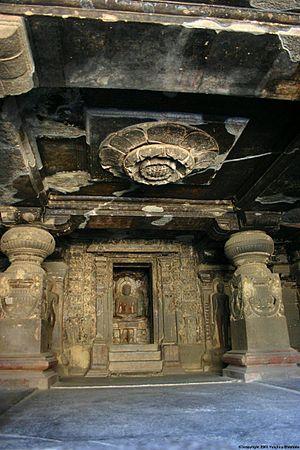
Les temples sous roche sont des monuments consacrés établis dans des grottes souterraines creusées dans le roc, ou naturelles. Ces temples souterrains et les temples monolithiques sculptés dans la roche sont une forme de l'architecture et de la construction sous roche ancienne, techniques de construction étroitement liées avec la sculpture dans la pierre. Les plus vastes complexes de temples sous roche créés artificiellement ont vu le jour en Inde, où l'on trouve environ 1 200 ensembles, et dans les régions frontalières en Asie.